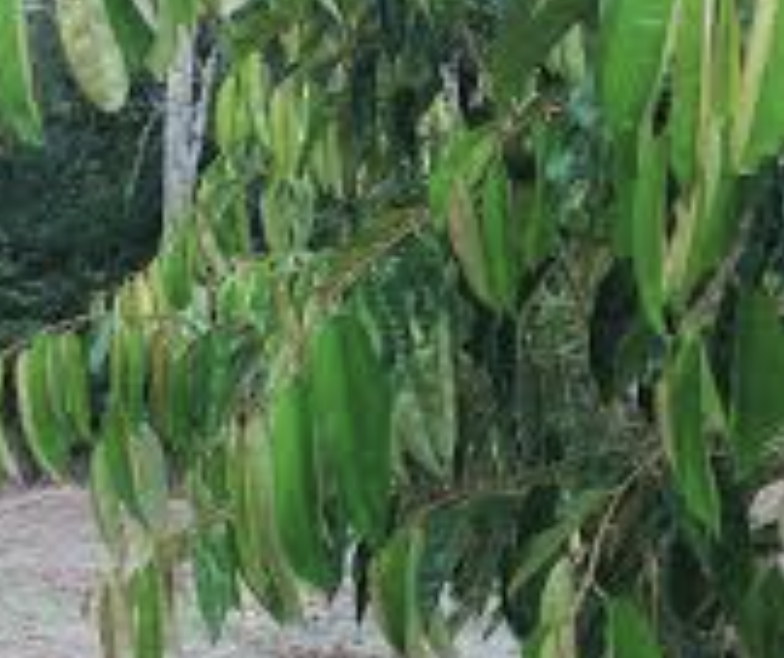
Label: sooty_mold